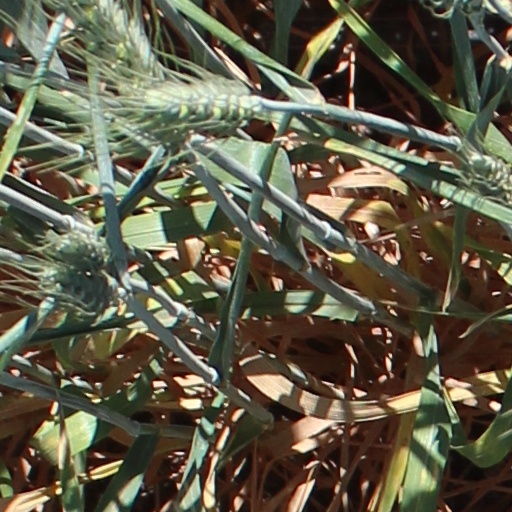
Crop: wheat